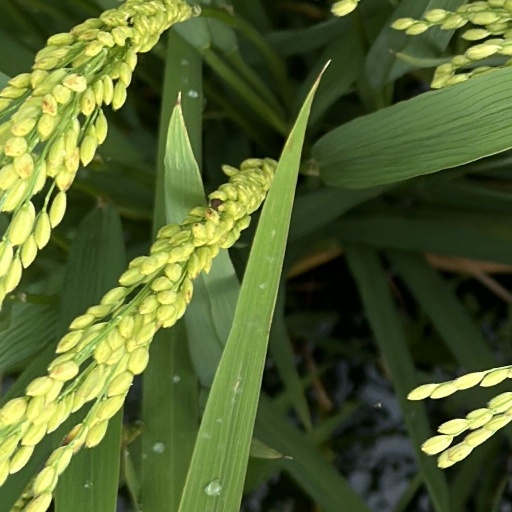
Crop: rice